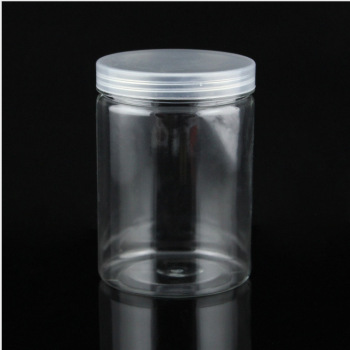
Waste category: glass